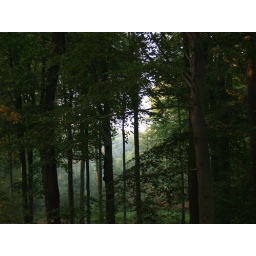
In a forest near my home